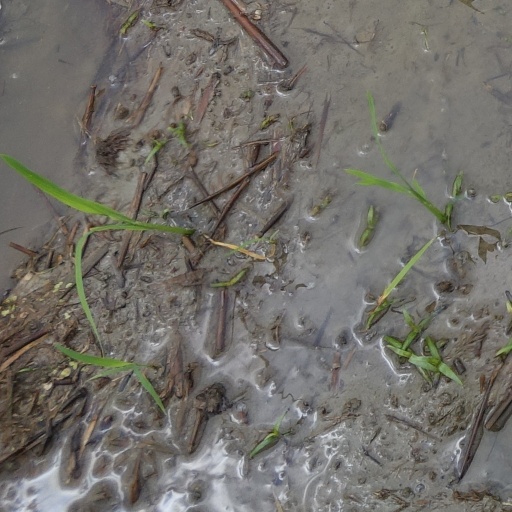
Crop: rice